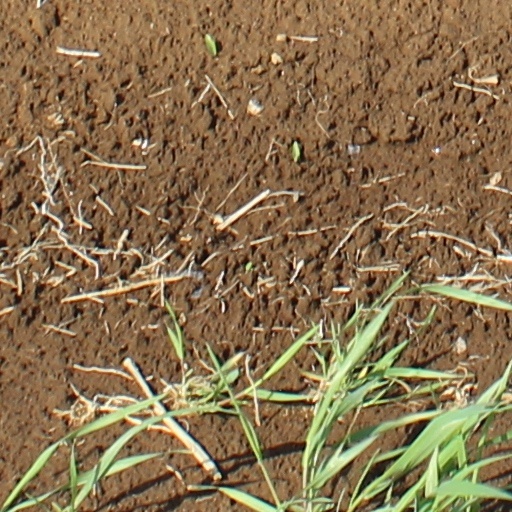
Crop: wheat